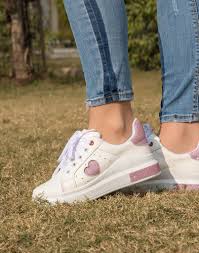
Label: Sneaker